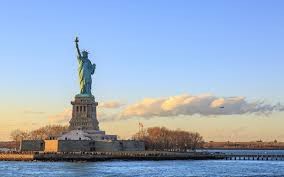
Landmark: Statue of Liberty